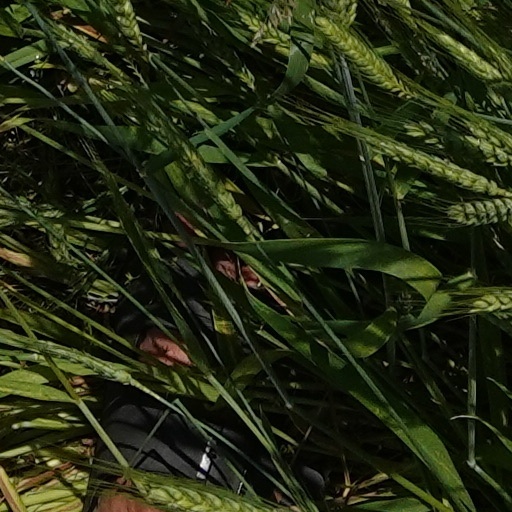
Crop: wheat